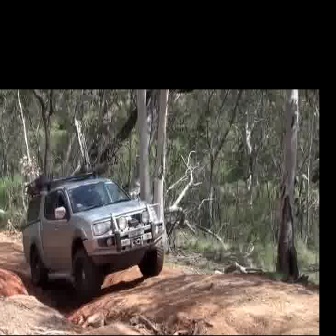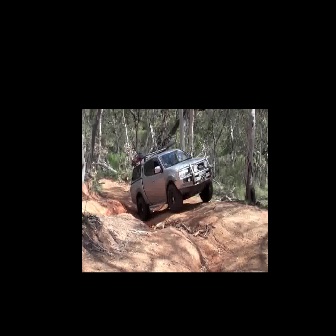
  Please identify the target specified by the bounding box [21,159,162,300] in the first image and locate it in the second image. Return the coordinates in [x_min,y_min,x_max,y_max] format.
Answer: [130,138,212,220]